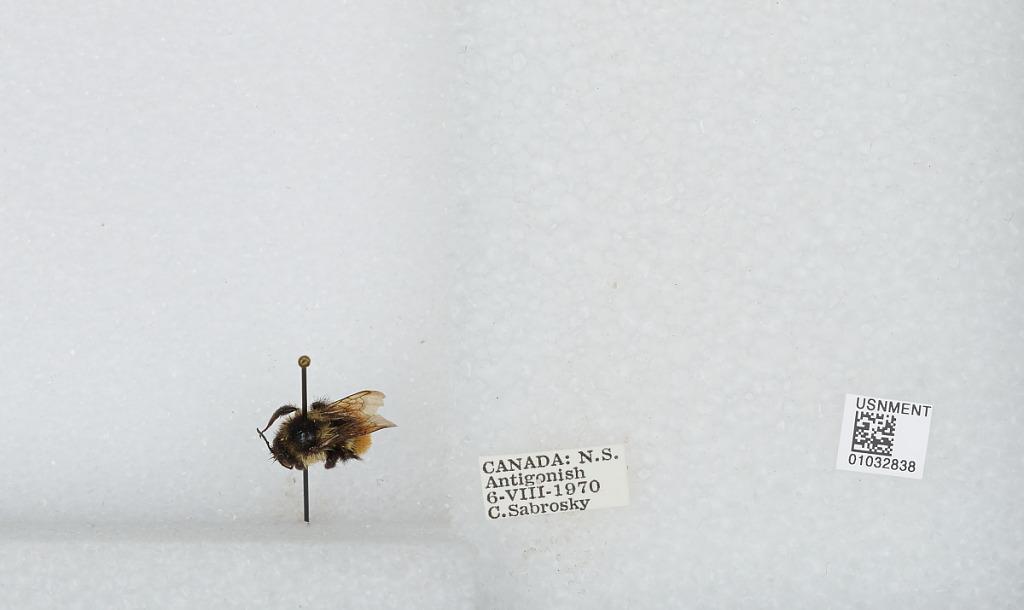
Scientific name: Bombus sp.
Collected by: C. Sabrosky
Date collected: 1970-8-6
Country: Canada
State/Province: Nova Scotia
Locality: Antigonish
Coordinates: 45.6223, -61.9922